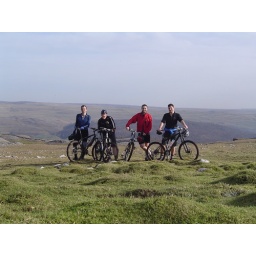
Nice bike Alan, shame some chav threw it in the river for a 'laugh'!